Aftermath of the George Floyd protests in Minneapolis–Saint Paul

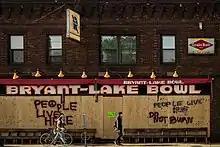
Boarded-up store front in Minneapolis, May 31, 2020.

After the protests turned violent, 7,123 members of the Minnesota National Guard were pressed into duty in the Twin Cities. The deployment, commanded by Major General Jon A. Jensen, was state's the largest since World War II. The mission was to support local law enforcement, safeguard the state capitol building, and protect the right of people to protest. The delayed arrival of troops to areas of unrest later received criticism for "lagging" in its response to the riots. After being activated by Walz on May 28, Jensen claimed he and other guardsman were not provided clear directions by Walz on how to respond to the protests and riots. It was noted that no guardsmen were present during rioting on May 29, which destroyed numerous businesses in Minneapolis; streets were not cleared until the next day. It was not until the night of May 30 that the state's National Guard deployment was fully mobilized, after which street violence began to subside and the protests returned to being largely peaceful events.